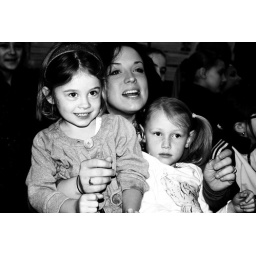
Mary sits with 2 TK girls in her lap; black and white